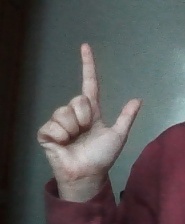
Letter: laam